Ozothamnus leptophyllus

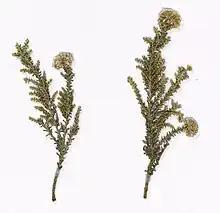
Herbarium specimen of "Ozothamnus leptophyllus" from the Auckland War Memorial Museum Herbarium

This dicot plant species is described as a gray or yellow-green bushy shrub being as tall as 5 meters, but most commonly stands at a height of around 2 to 3 meters tall. The stems of these leaves are very tomentose, meaning that the stems of these plants are covered with dense wooly hairs. "Ozothamnus leptophyllus" has simple broad leaves with an alternate leaf arrangement pattern which they use for photosynthesis and are self-supporting, only needing itself to grow vertically. Young leaves are slightly sticky, but when mature range from being glabrous to moderately hairy with a moderate amount of white hair populating the surface of the leaf. Leaves are up to 3mm wide and are spatulate. The branchlets of the plant are slender and hairless and the petioles, the stalk that attaches the leaf to the stem, surround branchlets and where leaves are arranged in series of three to four. The flowers of this plant tend to mostly be white, though on occasion have touches of pink or red on the bud, and have 4-15 florets per capitulum.